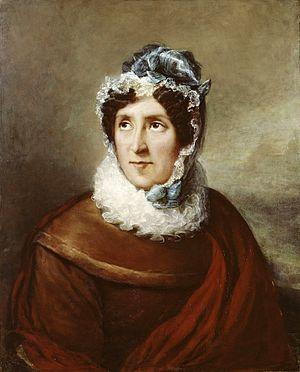
Jeanne-Louise-Henriette Campan, née Henriette Genet le 2 octobre 1752 à Paris et morte le 16 mars 1822 à Mantes, est une éducatrice française.